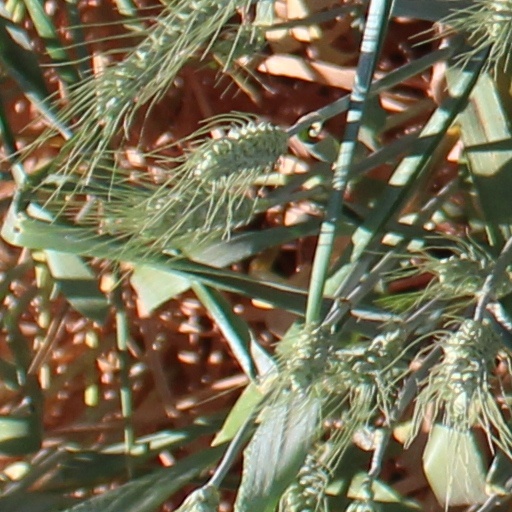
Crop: wheat